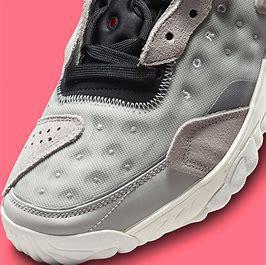
Brand: Jordan
Model: Delta 2